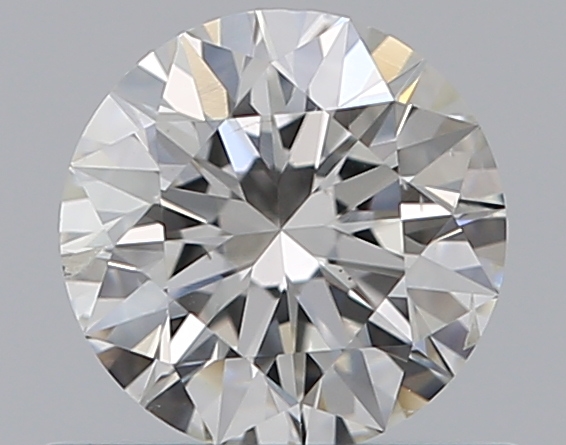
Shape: round
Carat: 0.5
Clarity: SI2
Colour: G
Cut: EX
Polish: EX
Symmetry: EX
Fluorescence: N
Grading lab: GIA
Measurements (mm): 5.08 x 5.1 x 3.17